Tom Copley

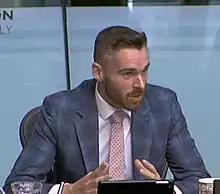
Copley in 2018

Tom Phillip Copley (born 11 May 1985) is a British Labour Party and Co-operative Party politician, serving as the Deputy Mayor of London for Housing and Residential Development. He served as a London wide member of the London Assembly from 2012 to 2020 and is a former councillor on Lewisham Council.